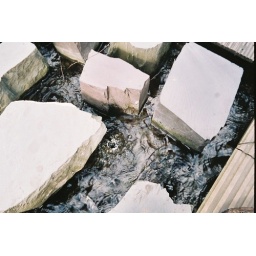
The fountain / river near the BBC big screen with the stepping stones.